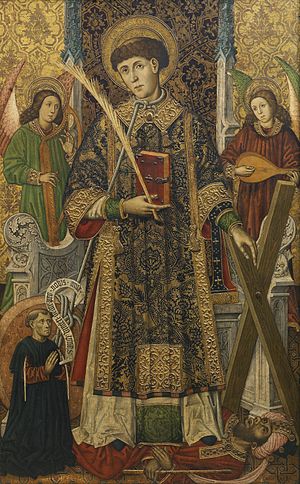
Sankt Vincent
Tomás Giner: Portræt af Sankt Vincent (mellem 1462 og 1466)
Sankt Vincent eller São Vicente af Zaragoza er en kristen martyr. Han blev tortureret til døde under kejser Diocletian omkring år 304.